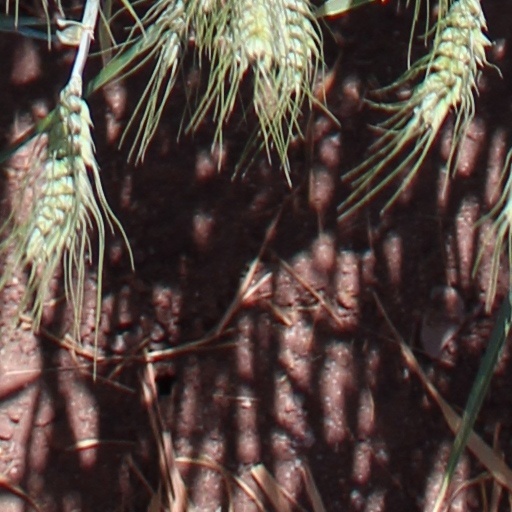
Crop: wheat